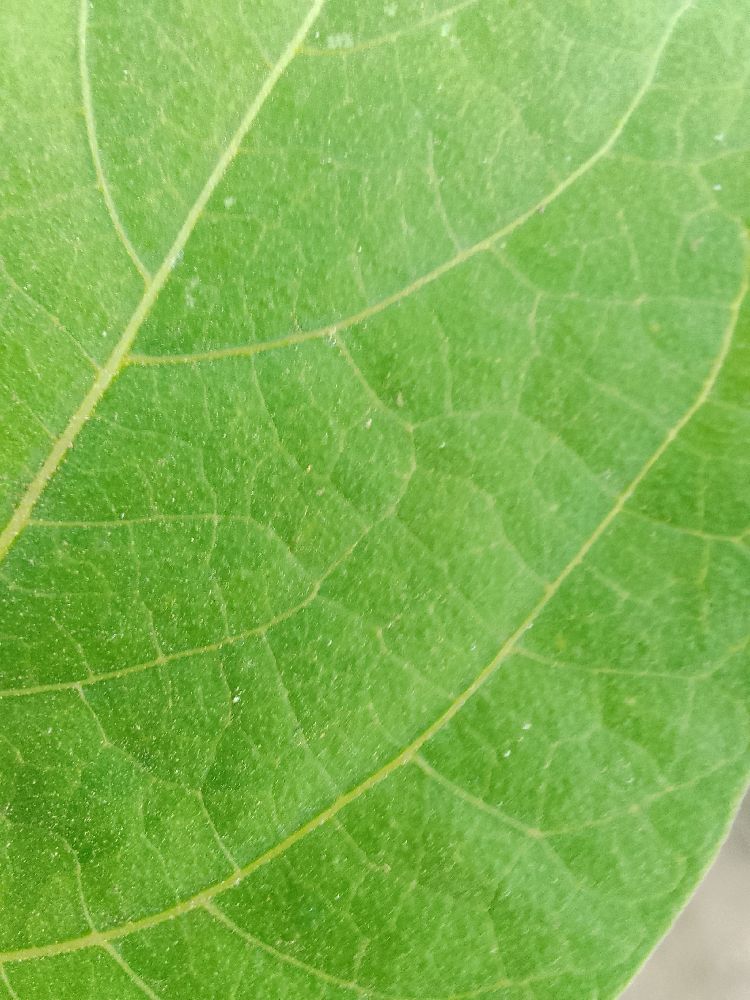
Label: healthy